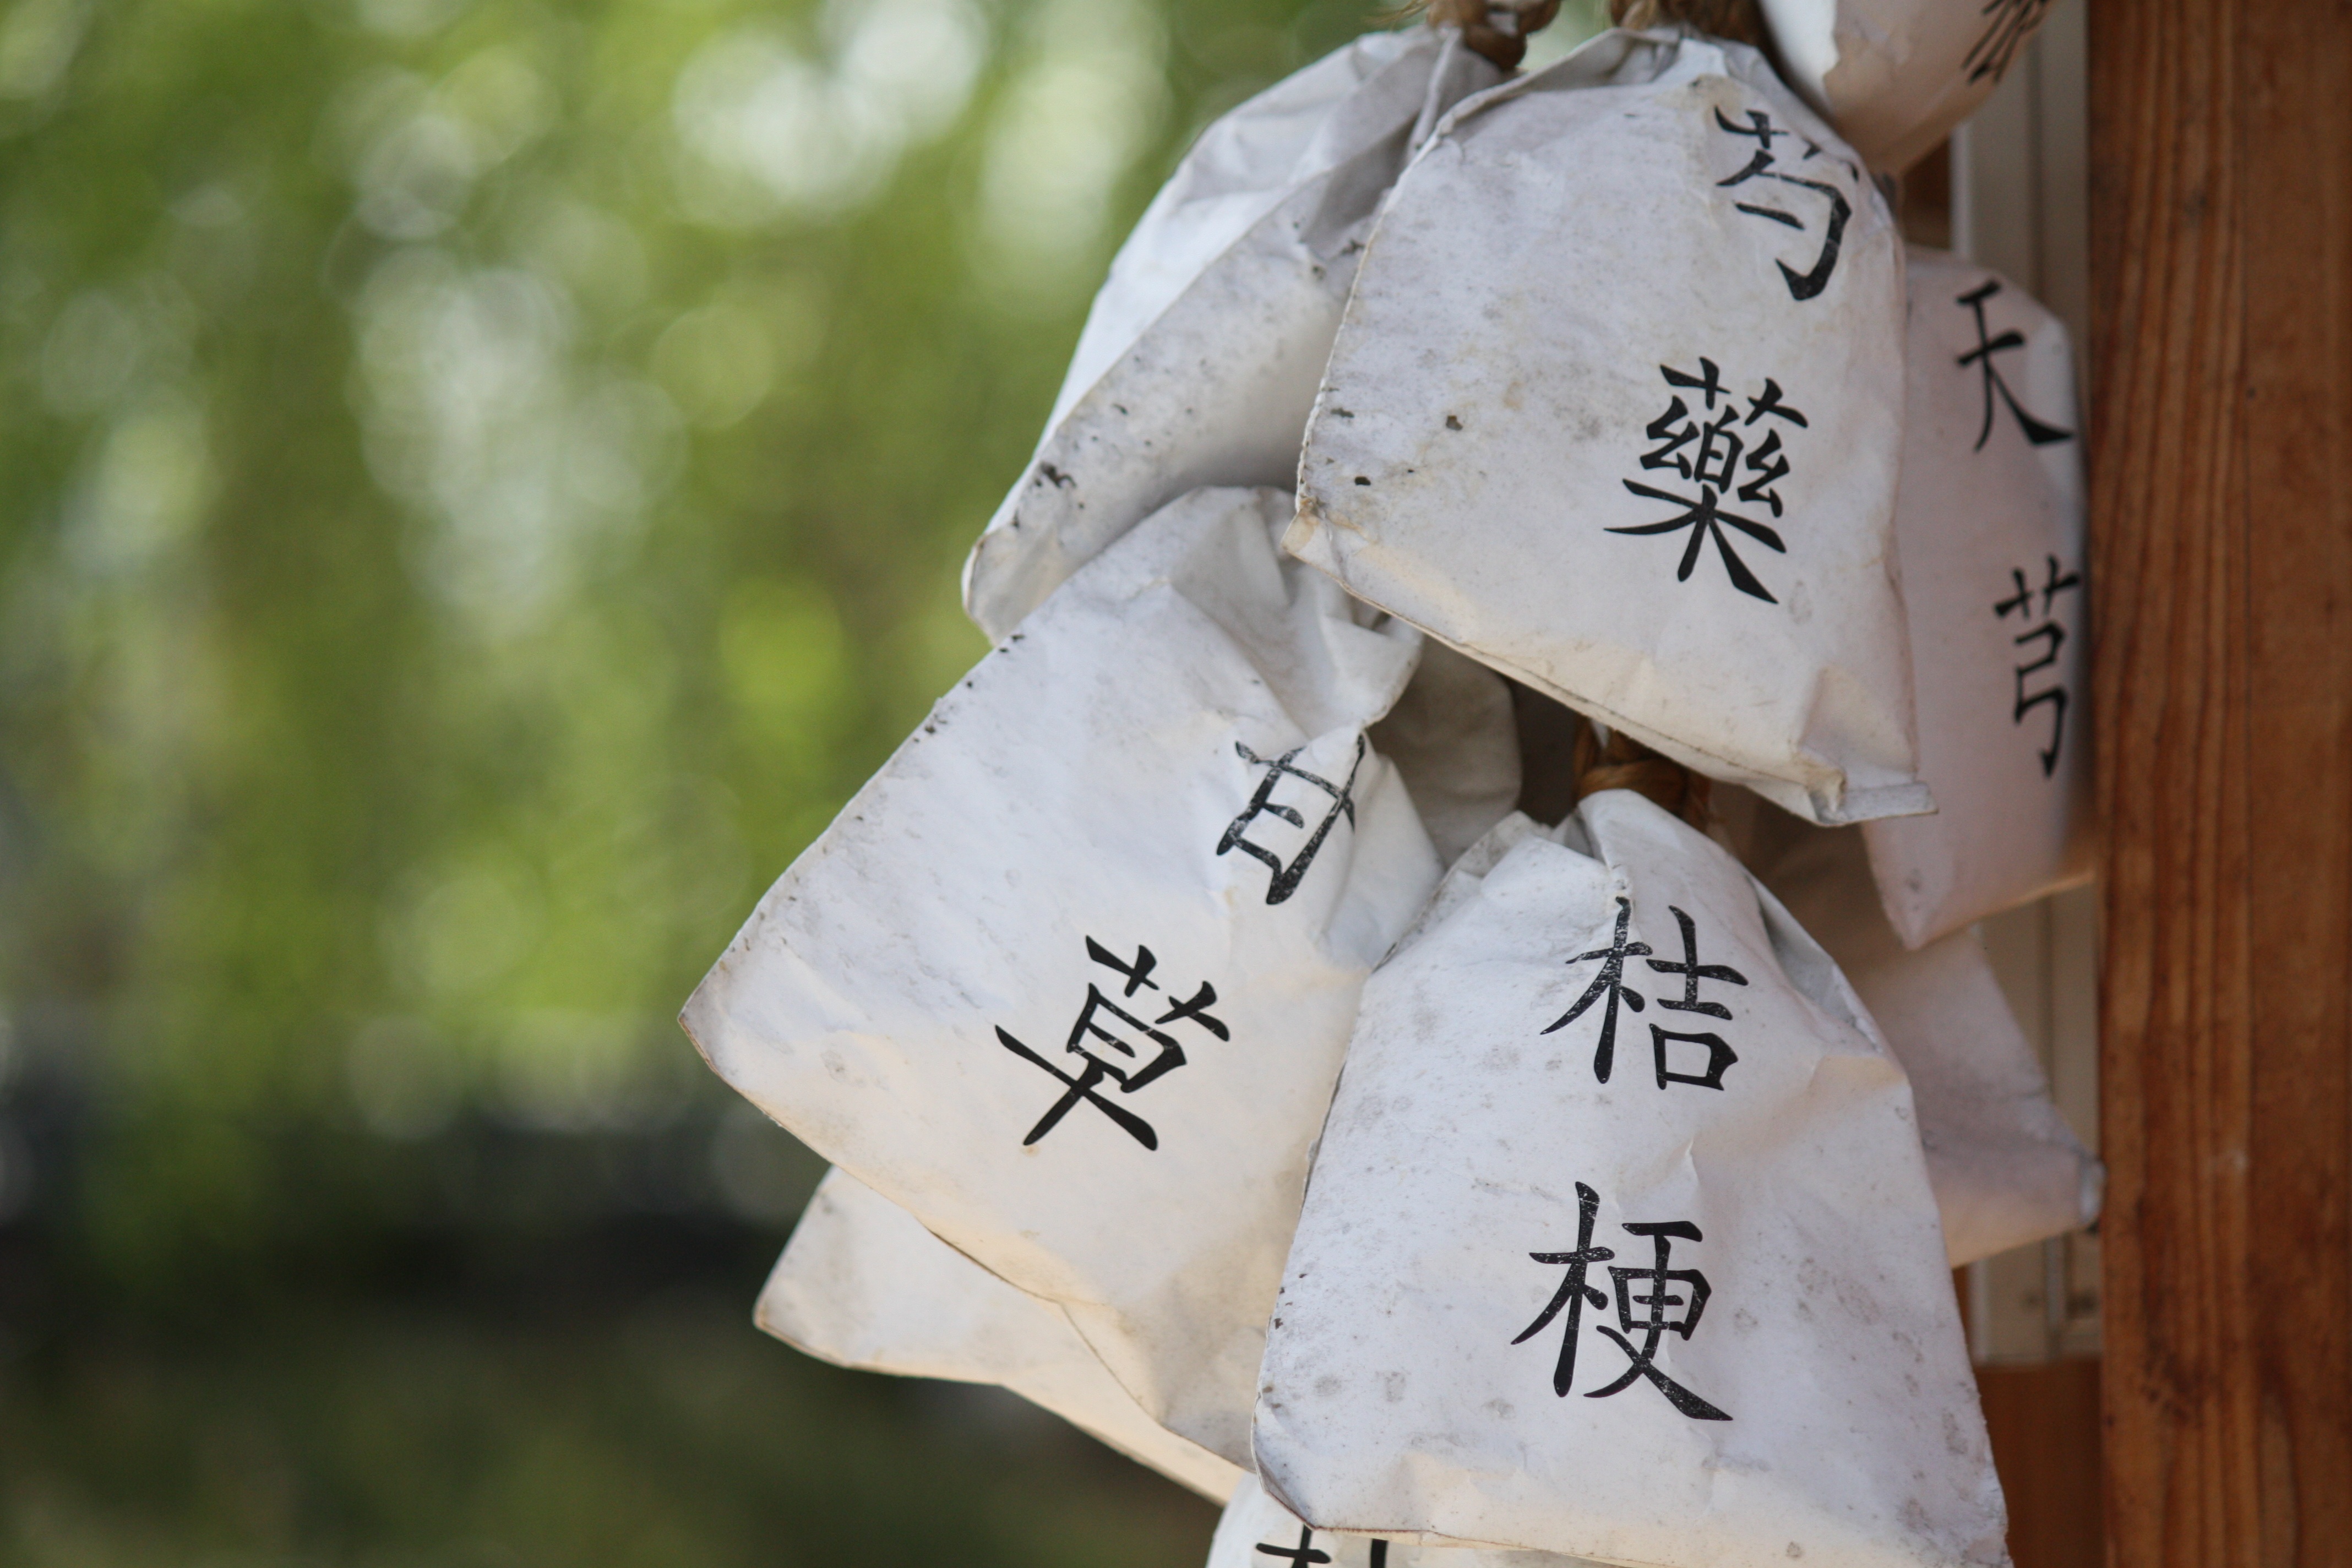
white, spring, clothing, outerwear, costume, oriental, about, chinese medicine, herbal bags, tcm